Åbo Skeppswarf

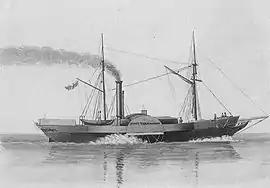
"Furst Menschikoff" pictured in 1842.

The first steamship built at the yard was 1834 ordered "Furst Menschikoff", which was launched in June 1836. The shipowner company was led by Erik Julin, who became a co-owner of the yard in 1838.